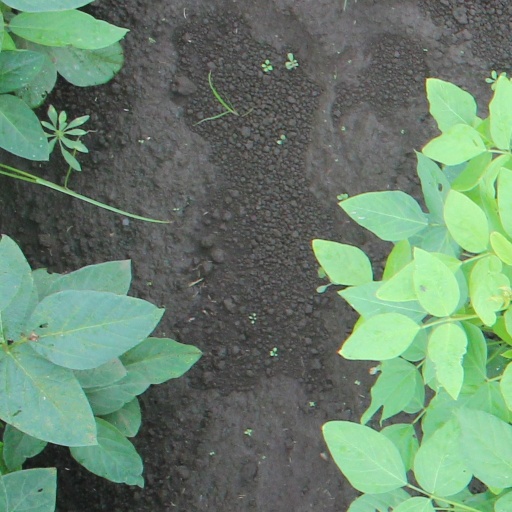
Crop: soybean